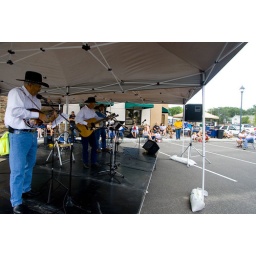
Three local farmers who play blue grass gospel had LaVona singing. She's in the background.